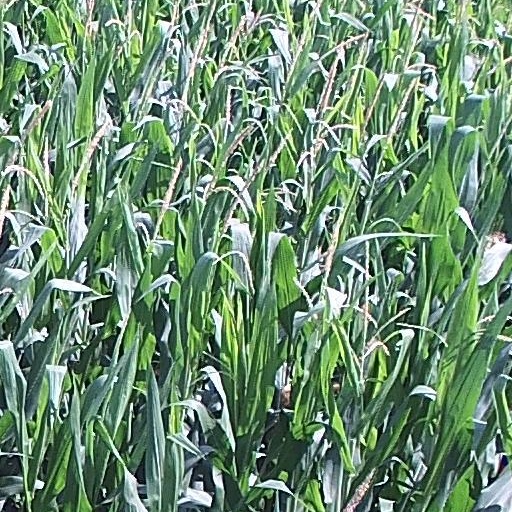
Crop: maize; corn